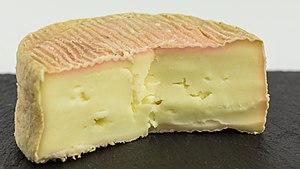
Petit Munster